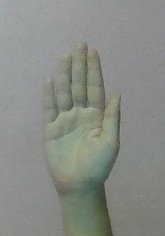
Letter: seen